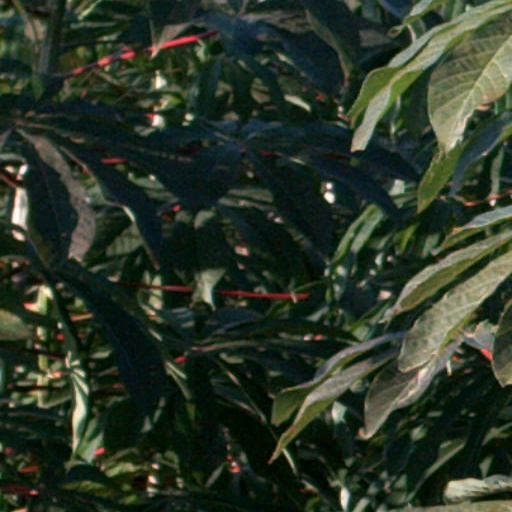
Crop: cassava